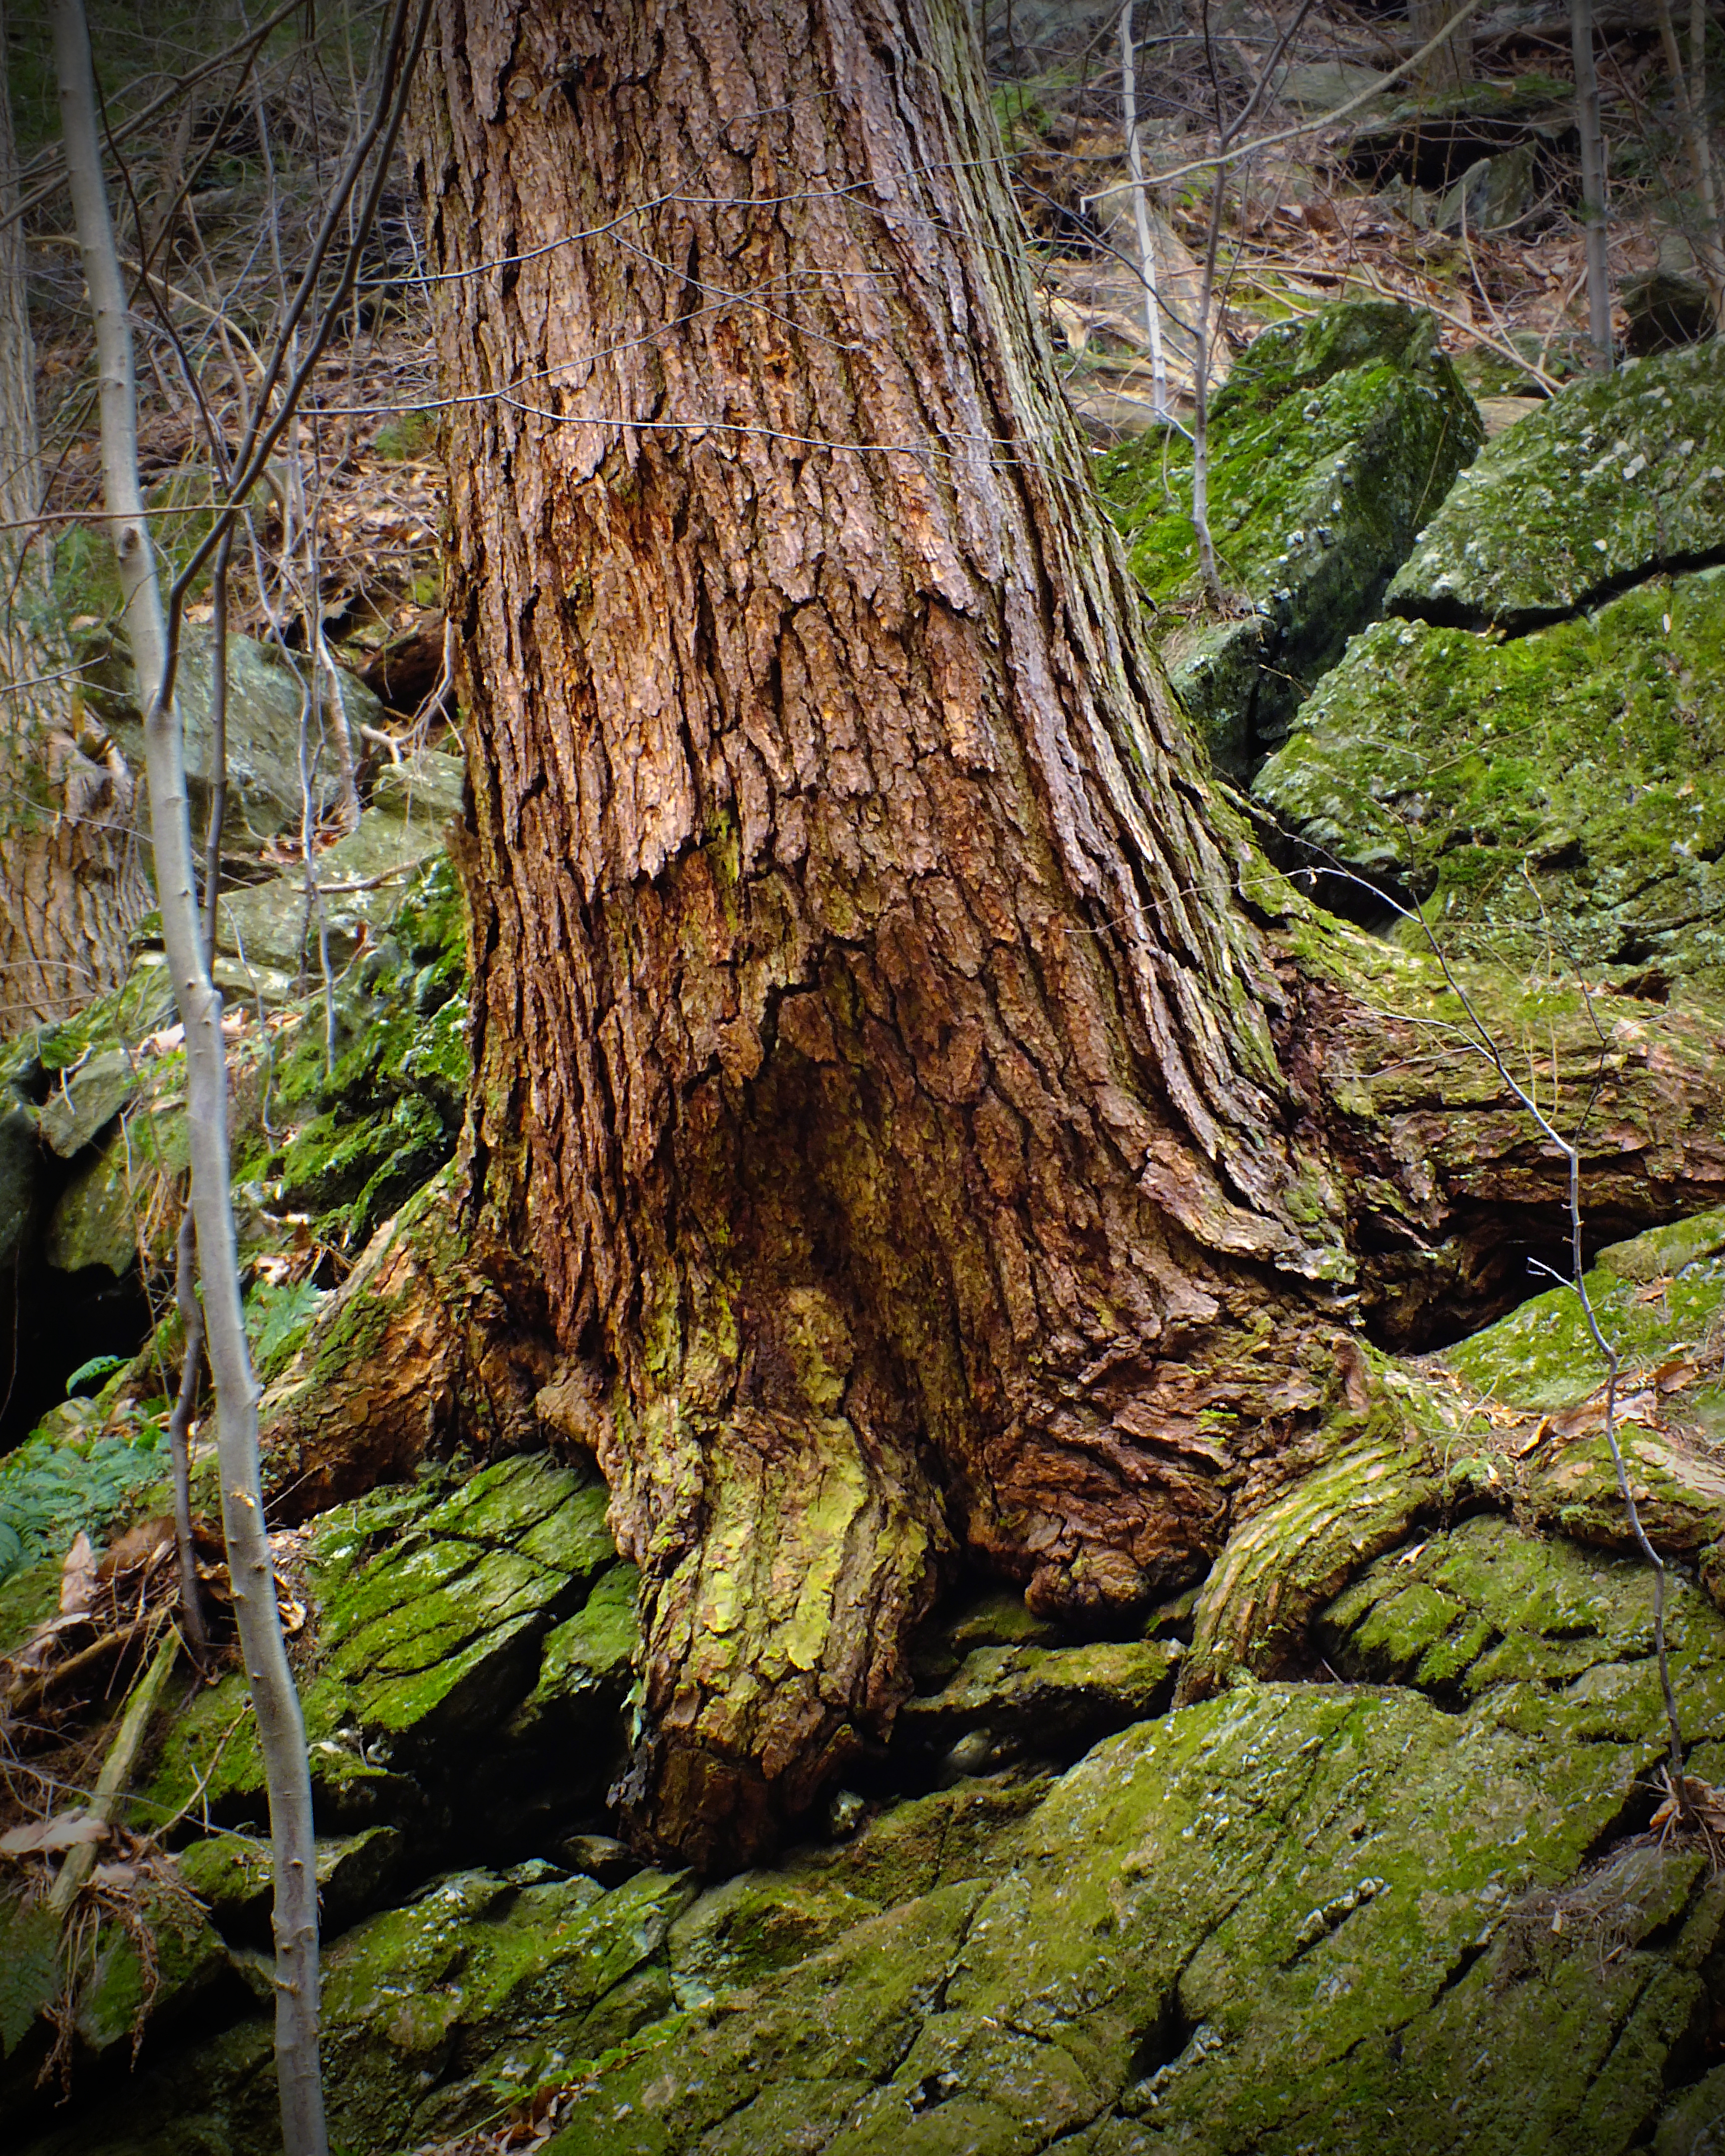
tree, nature, forest, wilderness, branch, plant, hiking, leaf, flower, trunk, moss, spring, green, jungle, autumn, botany, flora, rocks, creativecommons, coniferous, rainforest, deciduous, tsugacanadensis, ravine, pennsylvania, hemlock, easternhemlock, riverhills, yorkcounty, masondixontrail, apollocountypark, chancefordtownship, woodland, tree stump, habitat, old growth forest, natural environment, woody plant, land plant